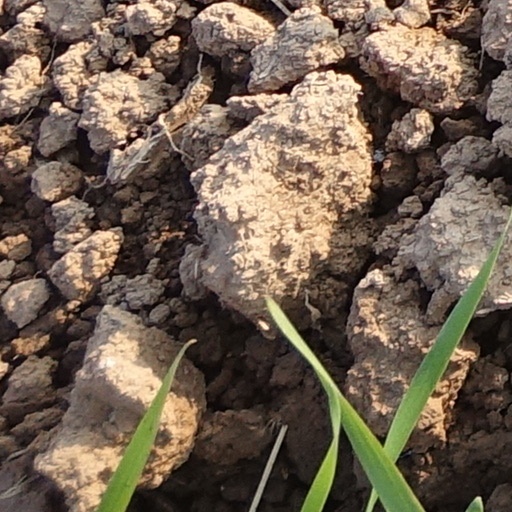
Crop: wheat